The Dark Pictures Anthology

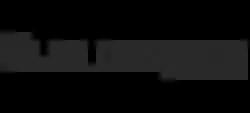

The Dark Pictures Anthology is an anthology series of interactive drama and survival horror video games developed and published by Supermassive Games (first four games published by Bandai Namco Entertainment). The anthology is planned to consist of eight games, with each game inspired by a different horror genre. Each game features five main characters whose survival depends on the choices made by the player. While each character only appears in one game, face models are often reused in other games, except those of the leading actors. The games use a third-person perspective and the ability to choose from various dialogue options and courses of action.